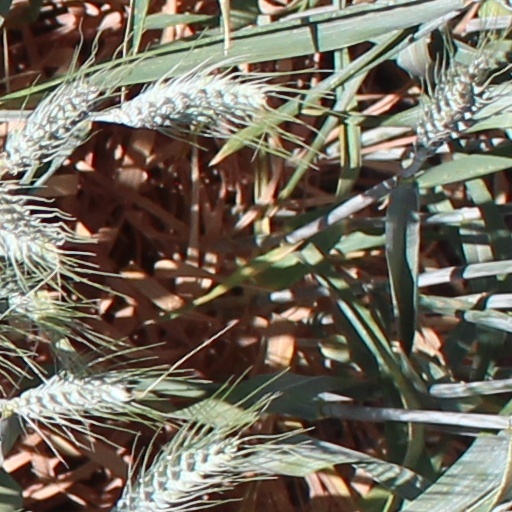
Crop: wheat